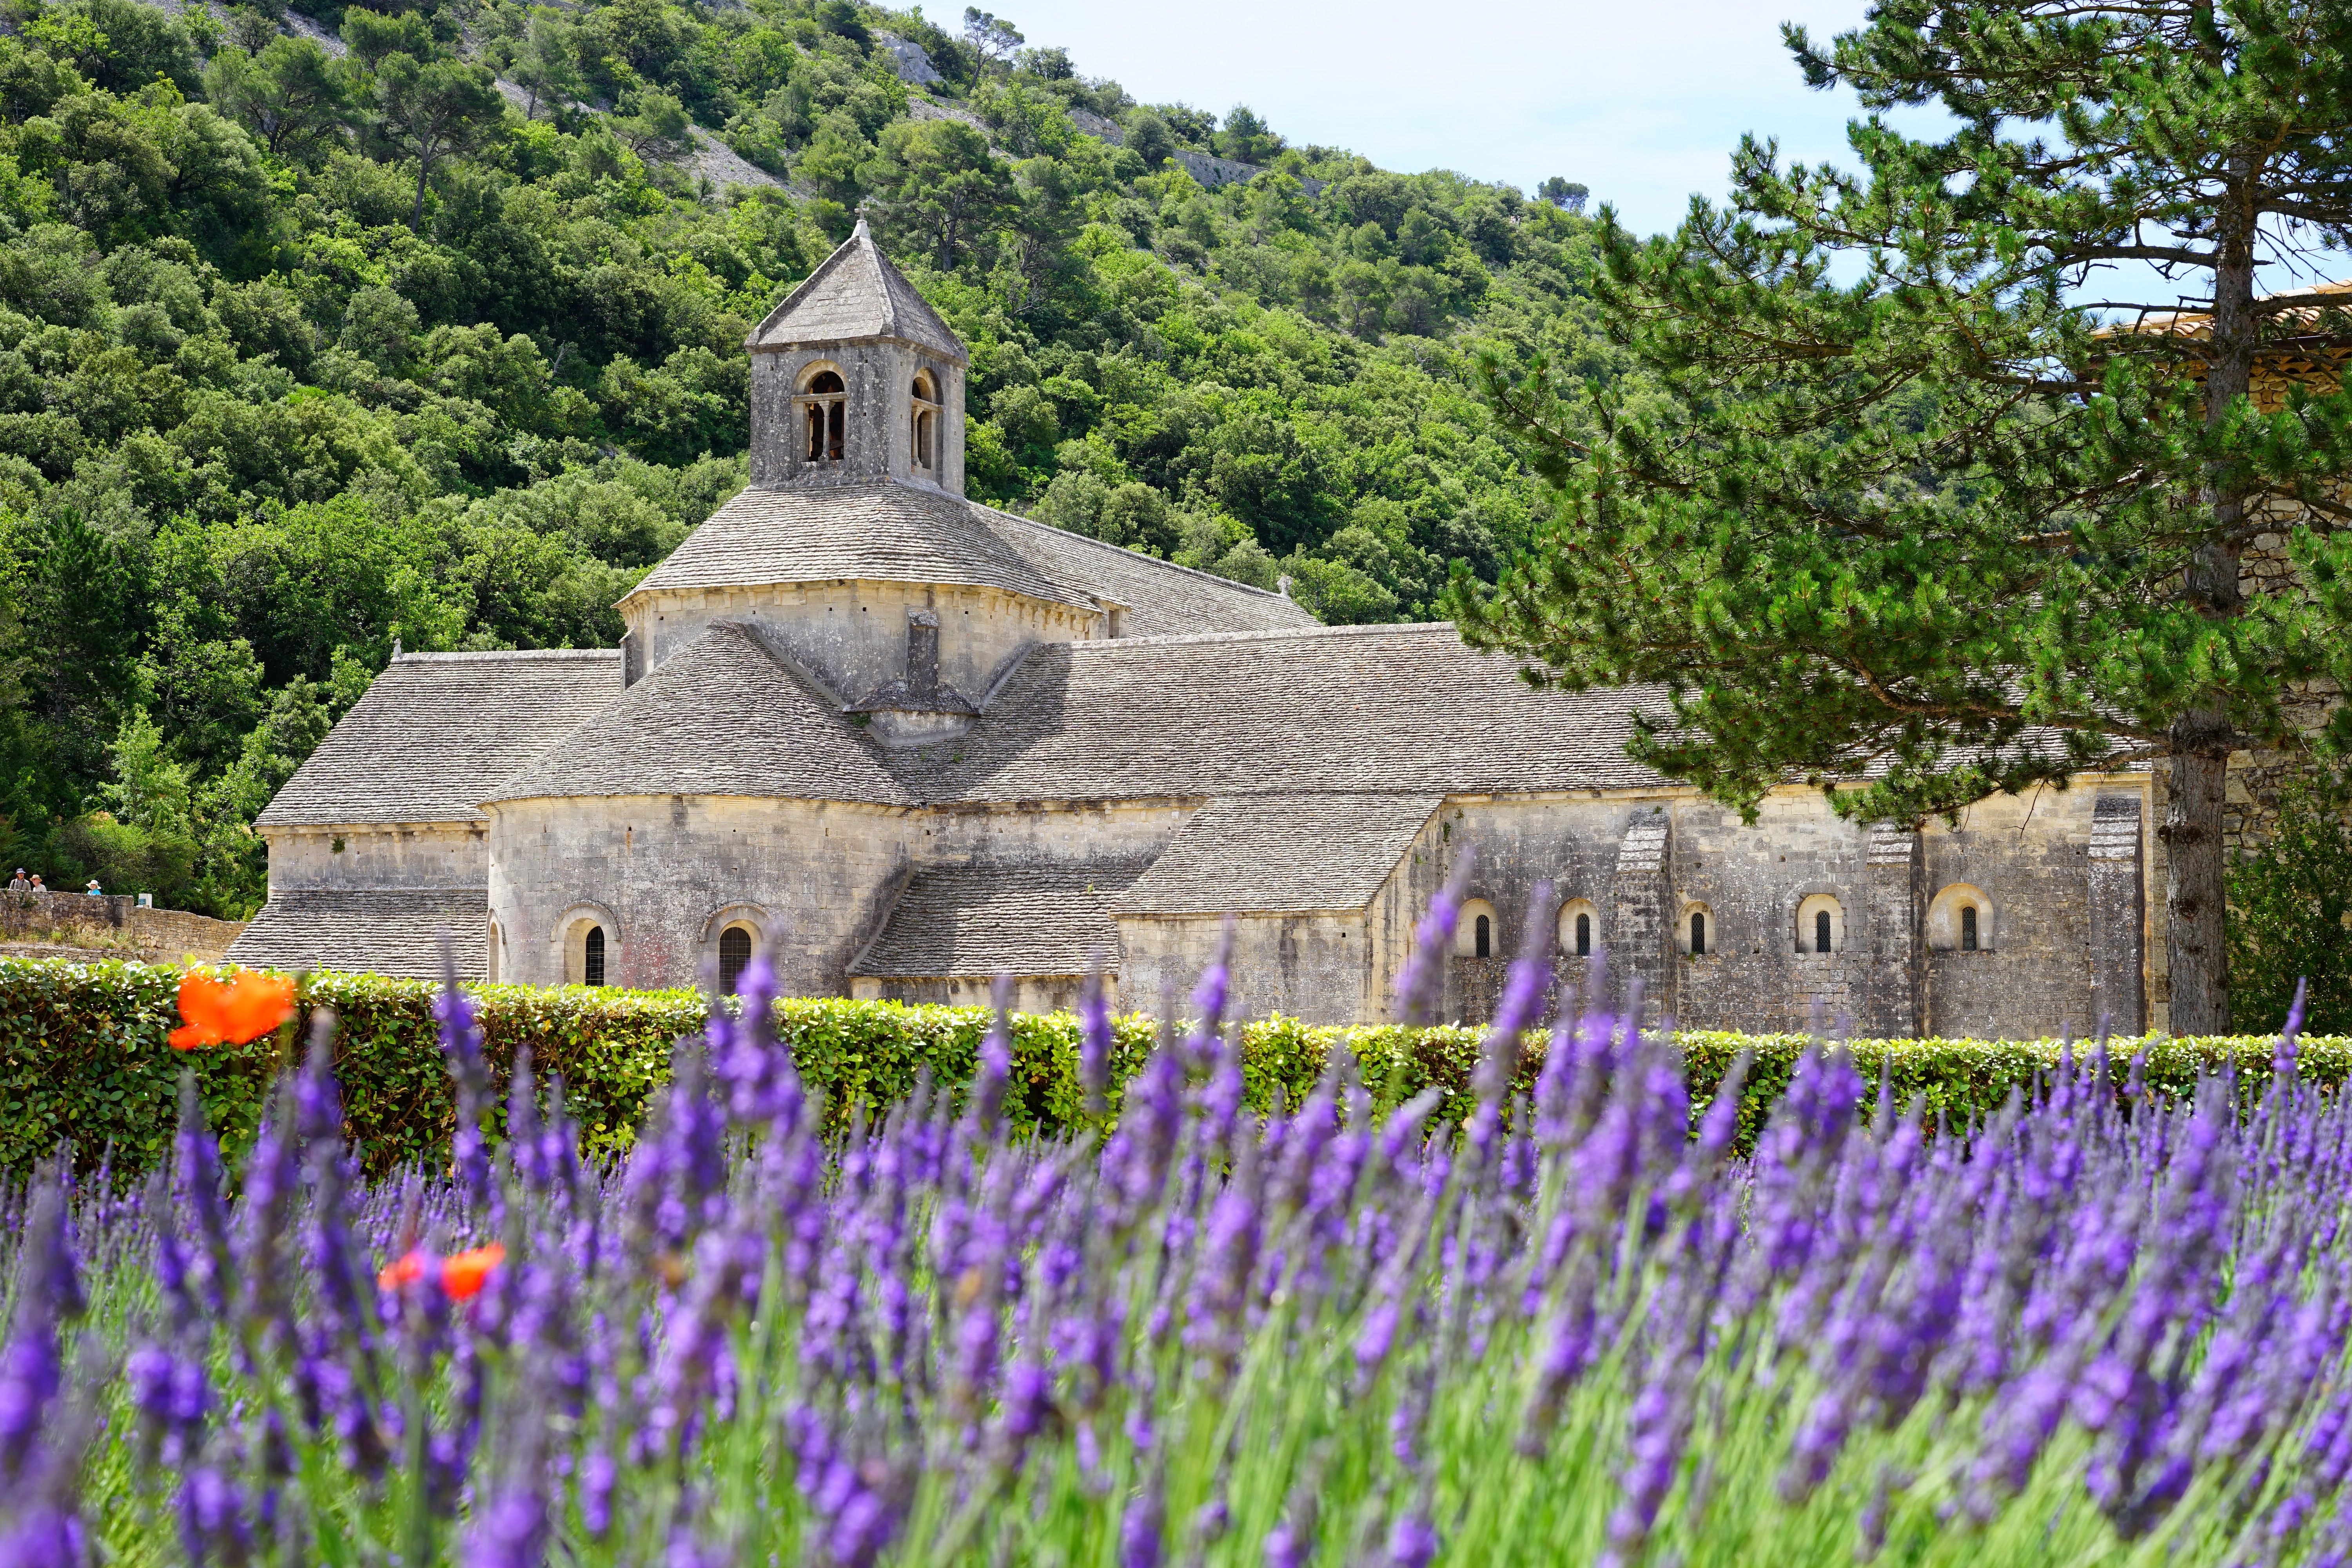
nature, architecture, plant, field, meadow, flower, purple, building, summer, france, aroma, green, herb, crop, botany, blue, church, agriculture, garden, flora, lavender, flowers, wild plant, french, bed, petals, decorative, violet, monastery, lavender field, provence, abbey, fragrant, herbs, flower meadow, fragrance, aromatic, vaucluse, medicinal plant, rural area, inflorescence, summer flowers, garden flowers, cottage garden, gordes, flowering plant, lamiaceae, department of vaucluse, lavender blossom, lavender flowers, lavender cultivation, wildblue, true lavender, narrow leaf lavender, lavandula angustifolia, lavandula officinalis, lavandula vera, scented plant, homeopathy, lavender meadow, lavendula, abbaye de's nanque, notre dame de's nanque, the order of cistercians, cistercian monks, s nanque abbey, zisterzienser, abbey church, bistum avignon, land plant